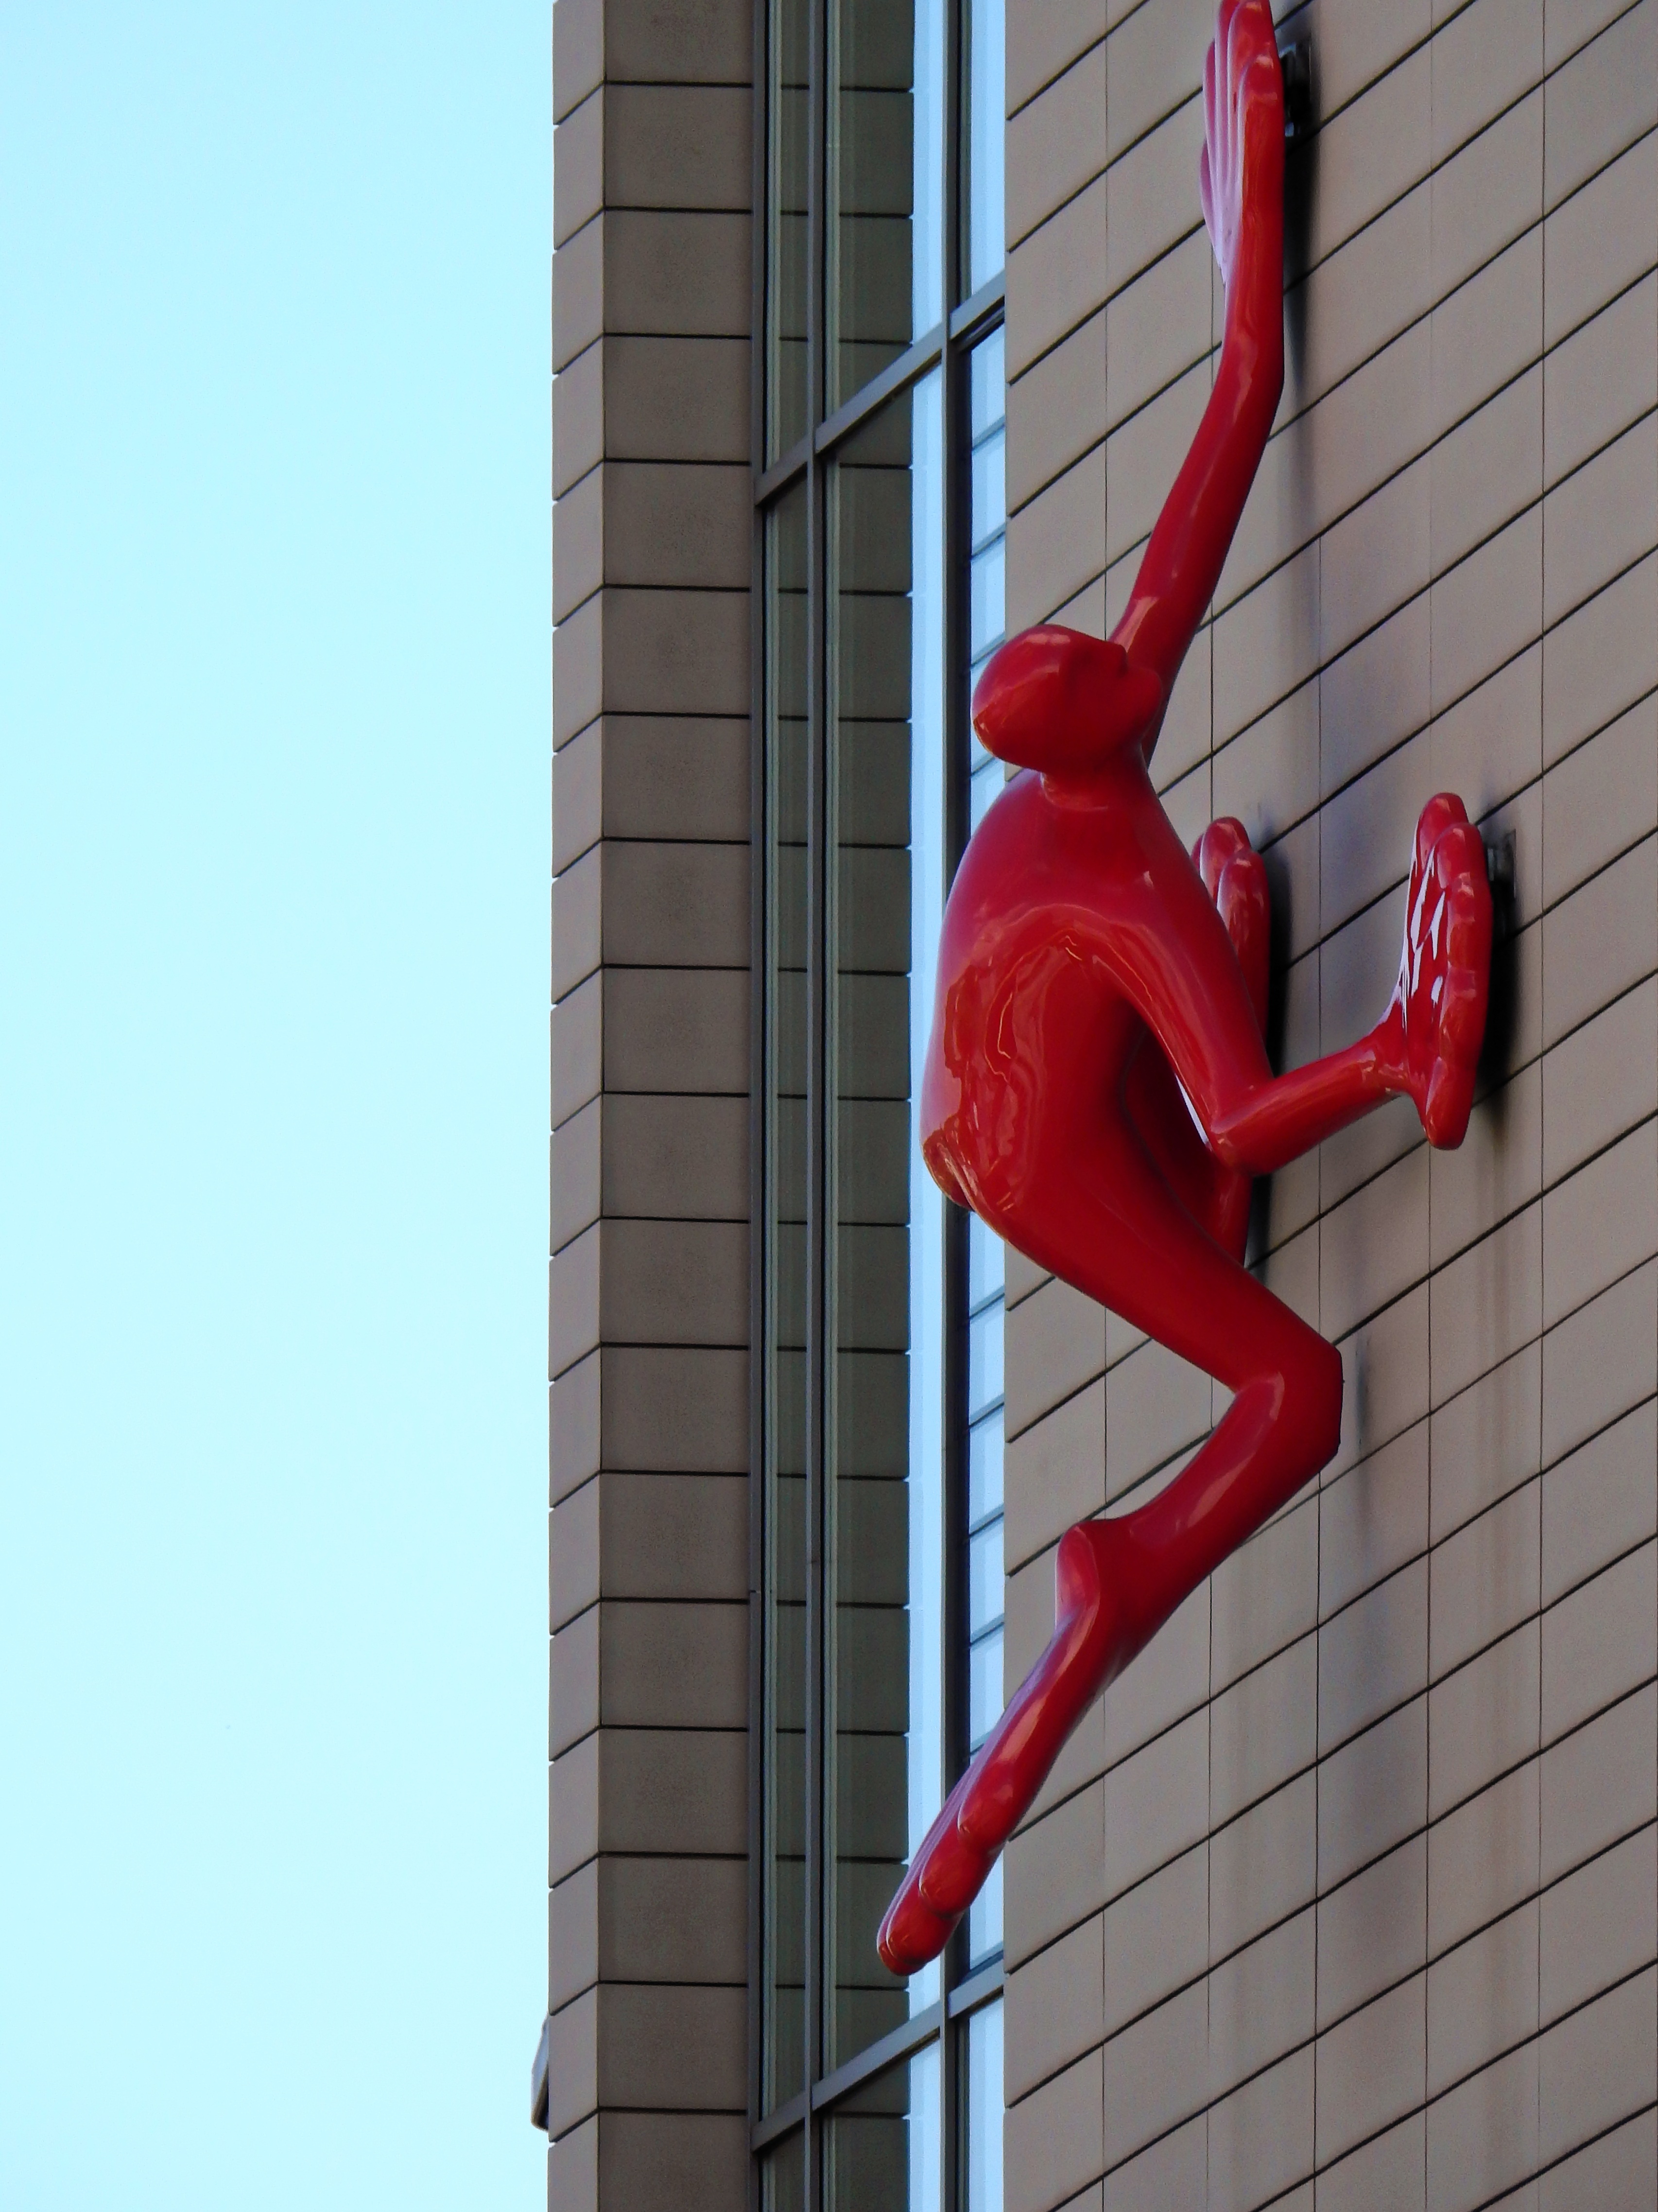
building, wall, line, red, mast, color, signage, lighting, street art, sculpture, art, figure, creativity, modern art